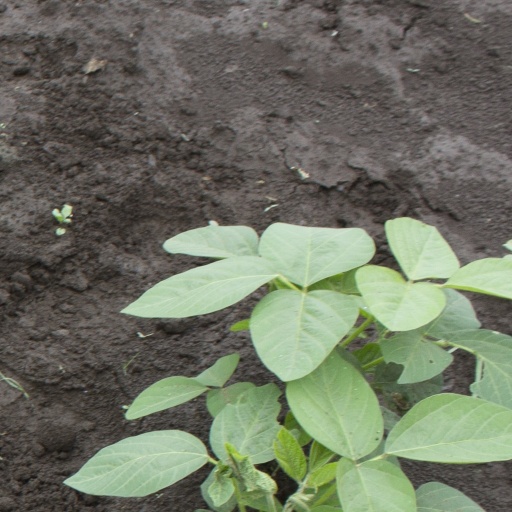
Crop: soybean